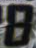
Number: 8